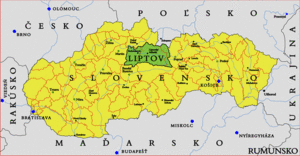
Liptó est un ancien comitat du royaume de Hongrie, fondé au XVᵉ siècle.